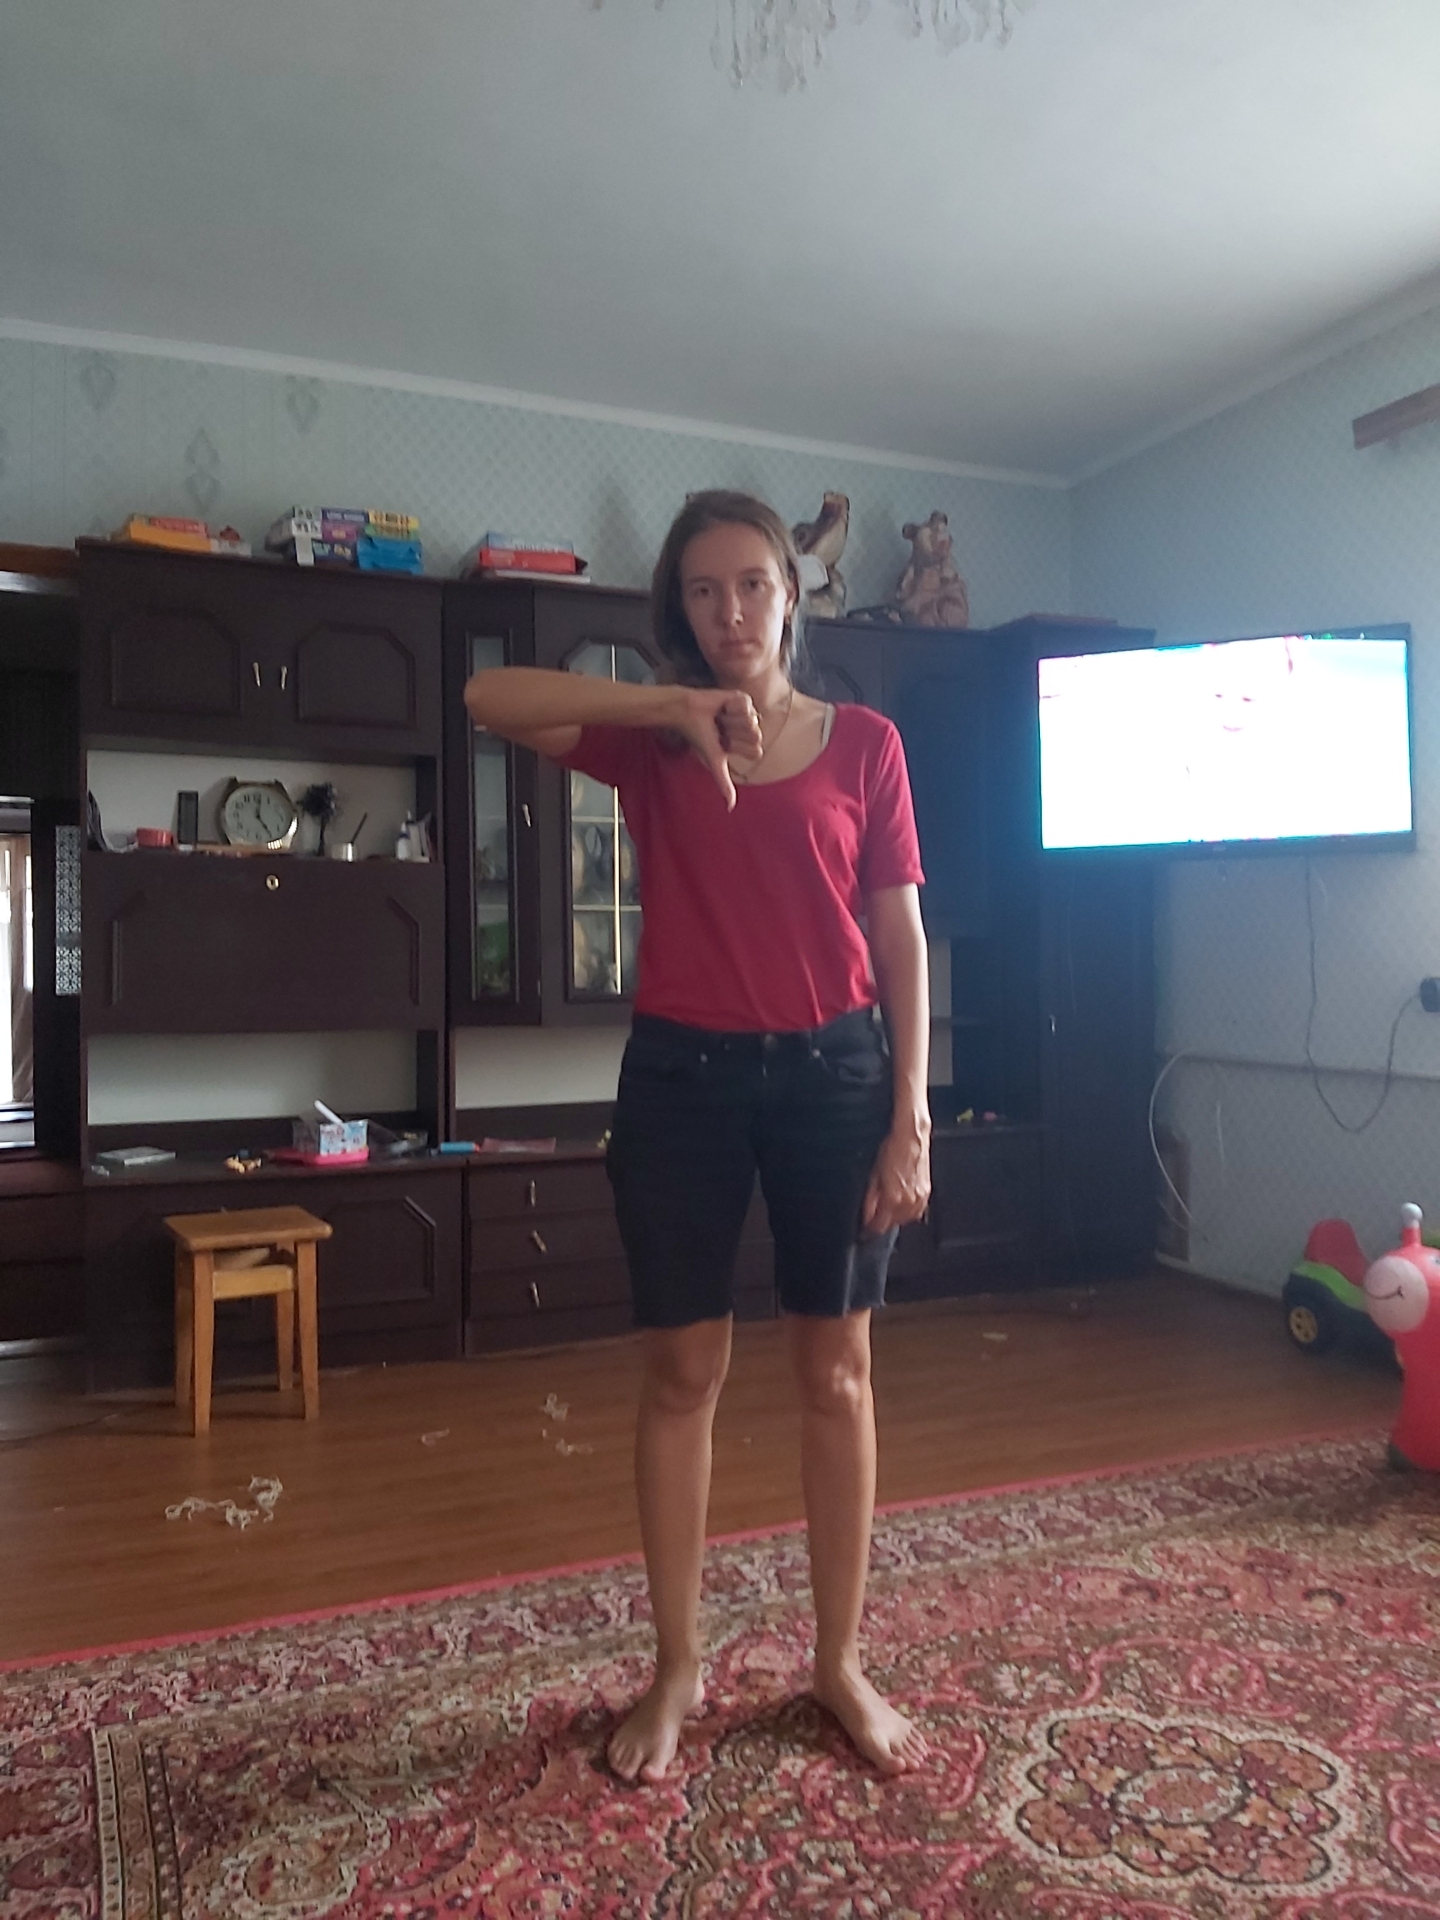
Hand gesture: dislike